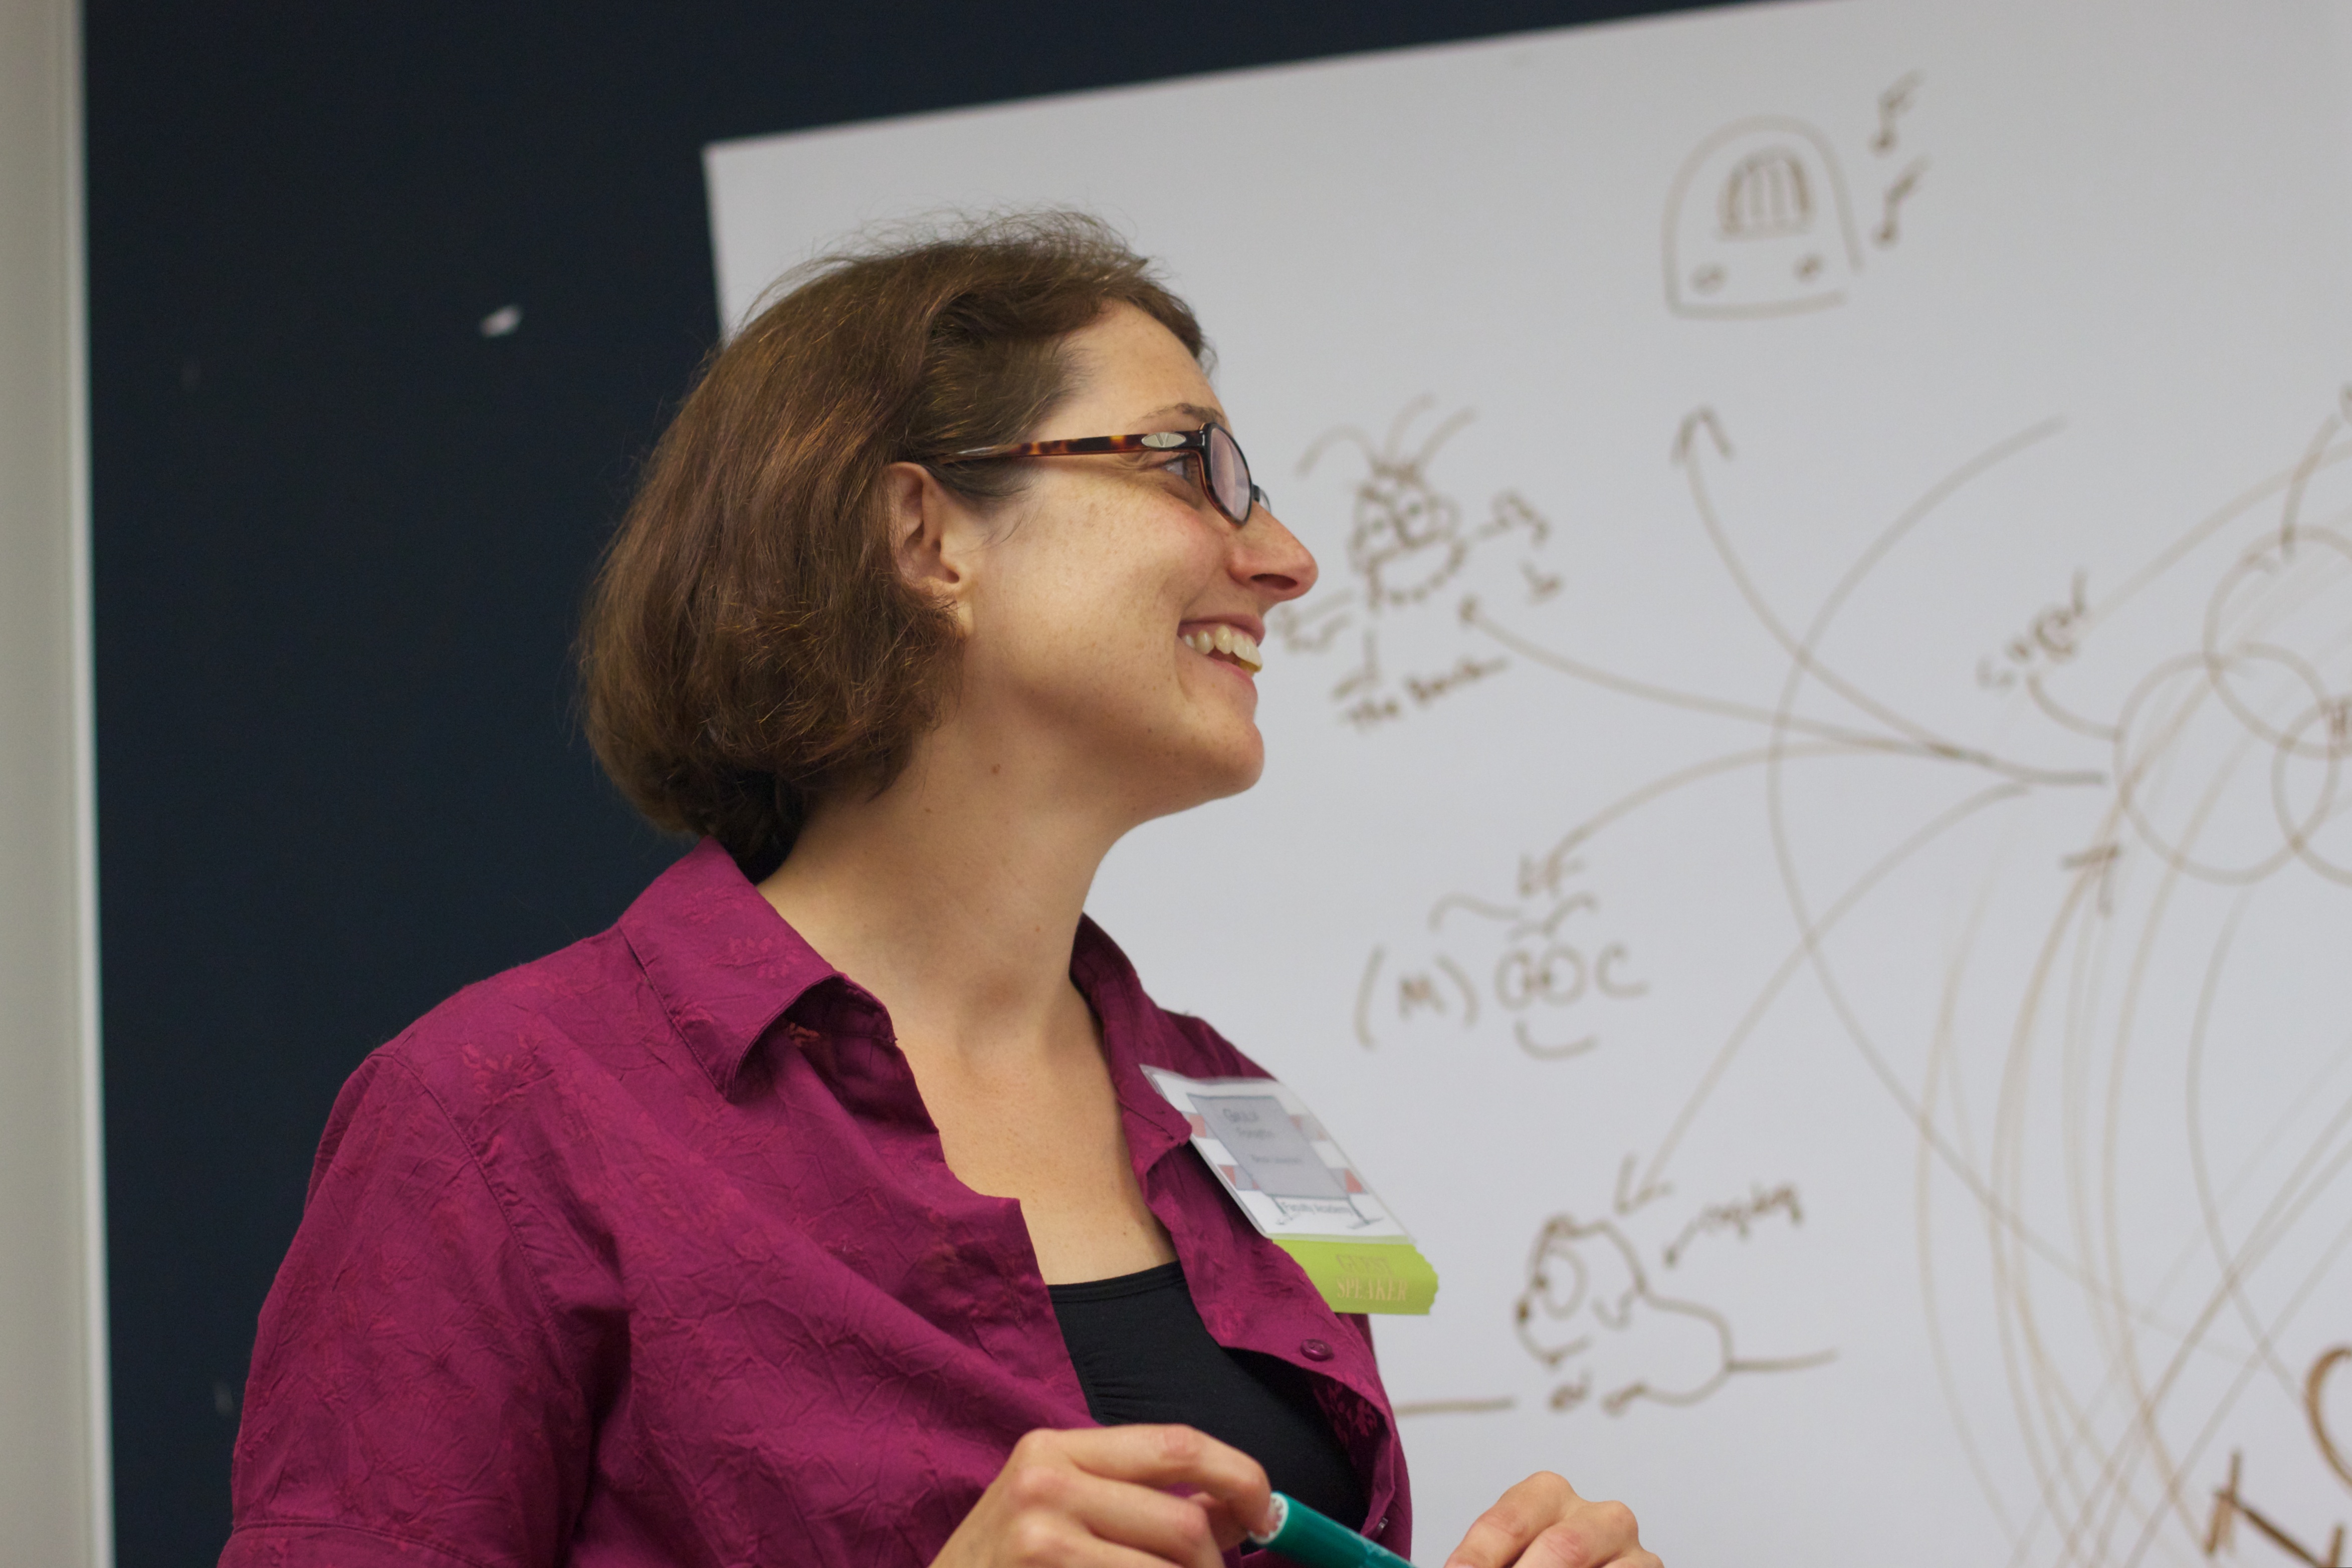
writing, person, portrait, conversation, design, giulia, umwfa12